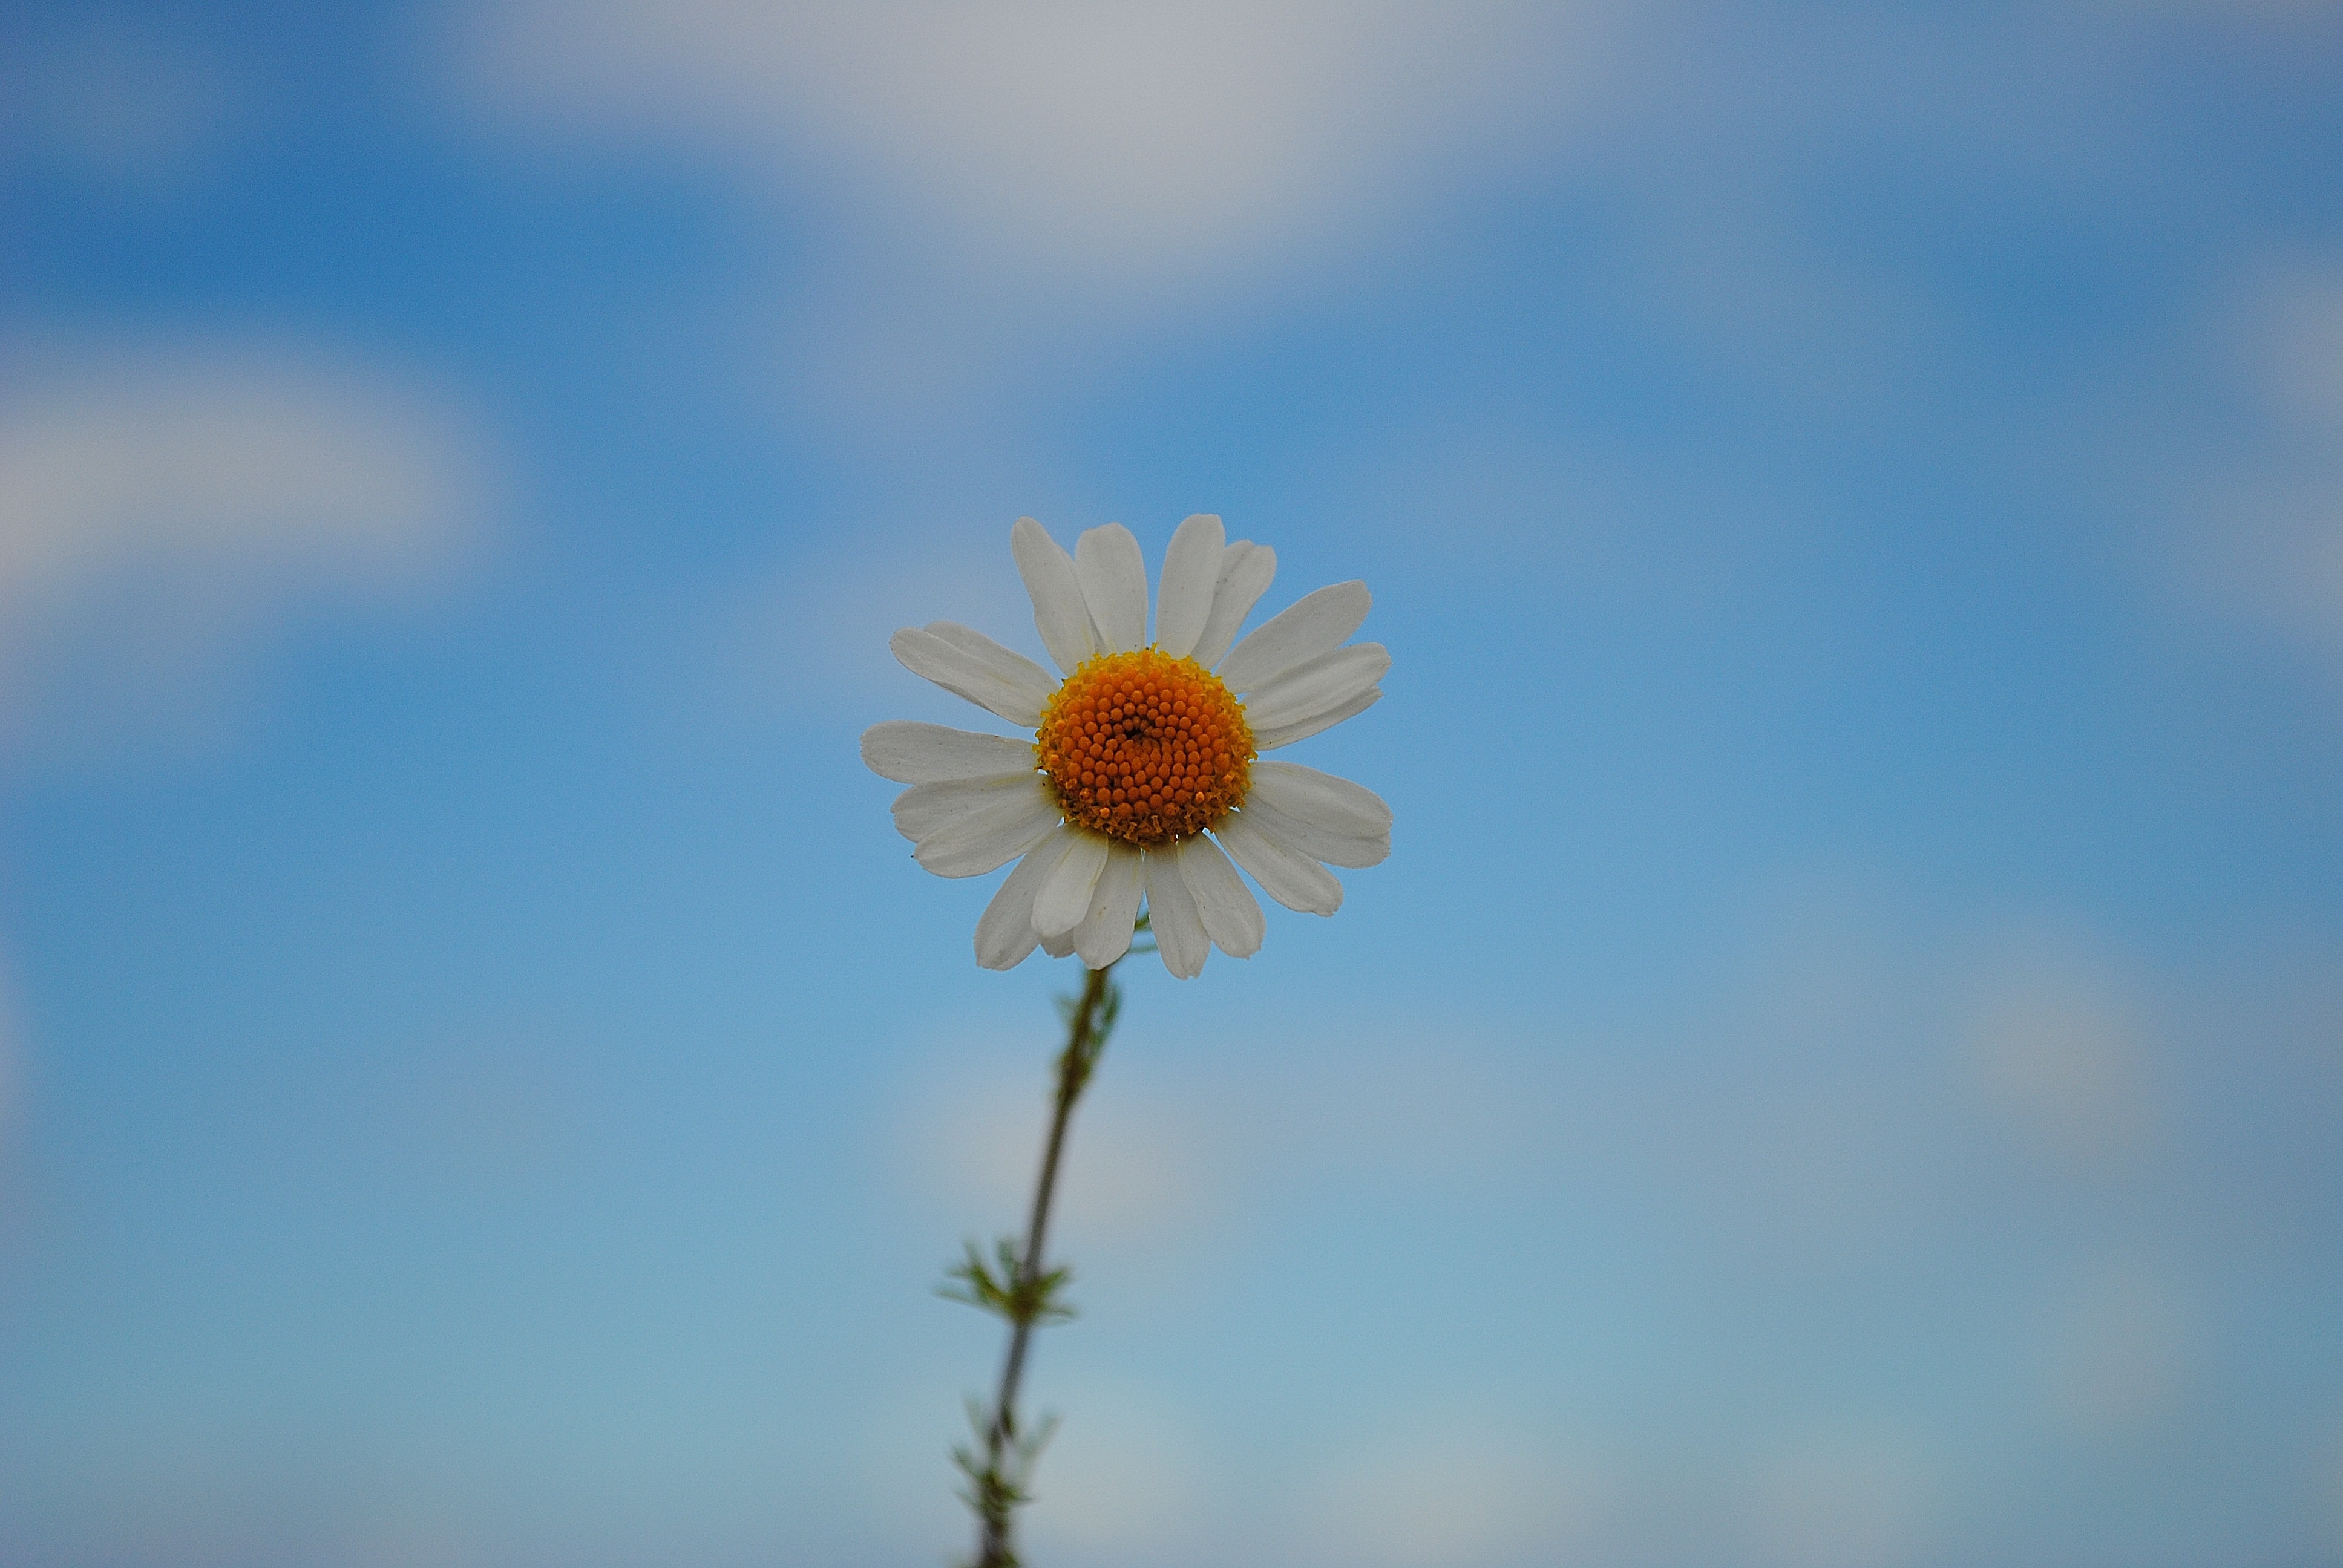
nature, blossom, plant, sky, field, sunlight, flower, petal, bloom, daisy, spring, flora, wildflower, close up, macro photography, flowering plant, daisy family, plant stem, land plant